XHMO-FM

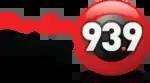
Logo as Radio Disney

XHMO received its concession on August 29, 1970. It was owned by Radio FM de Morelia, S.A. and has been operated by ACIR for most of its history.